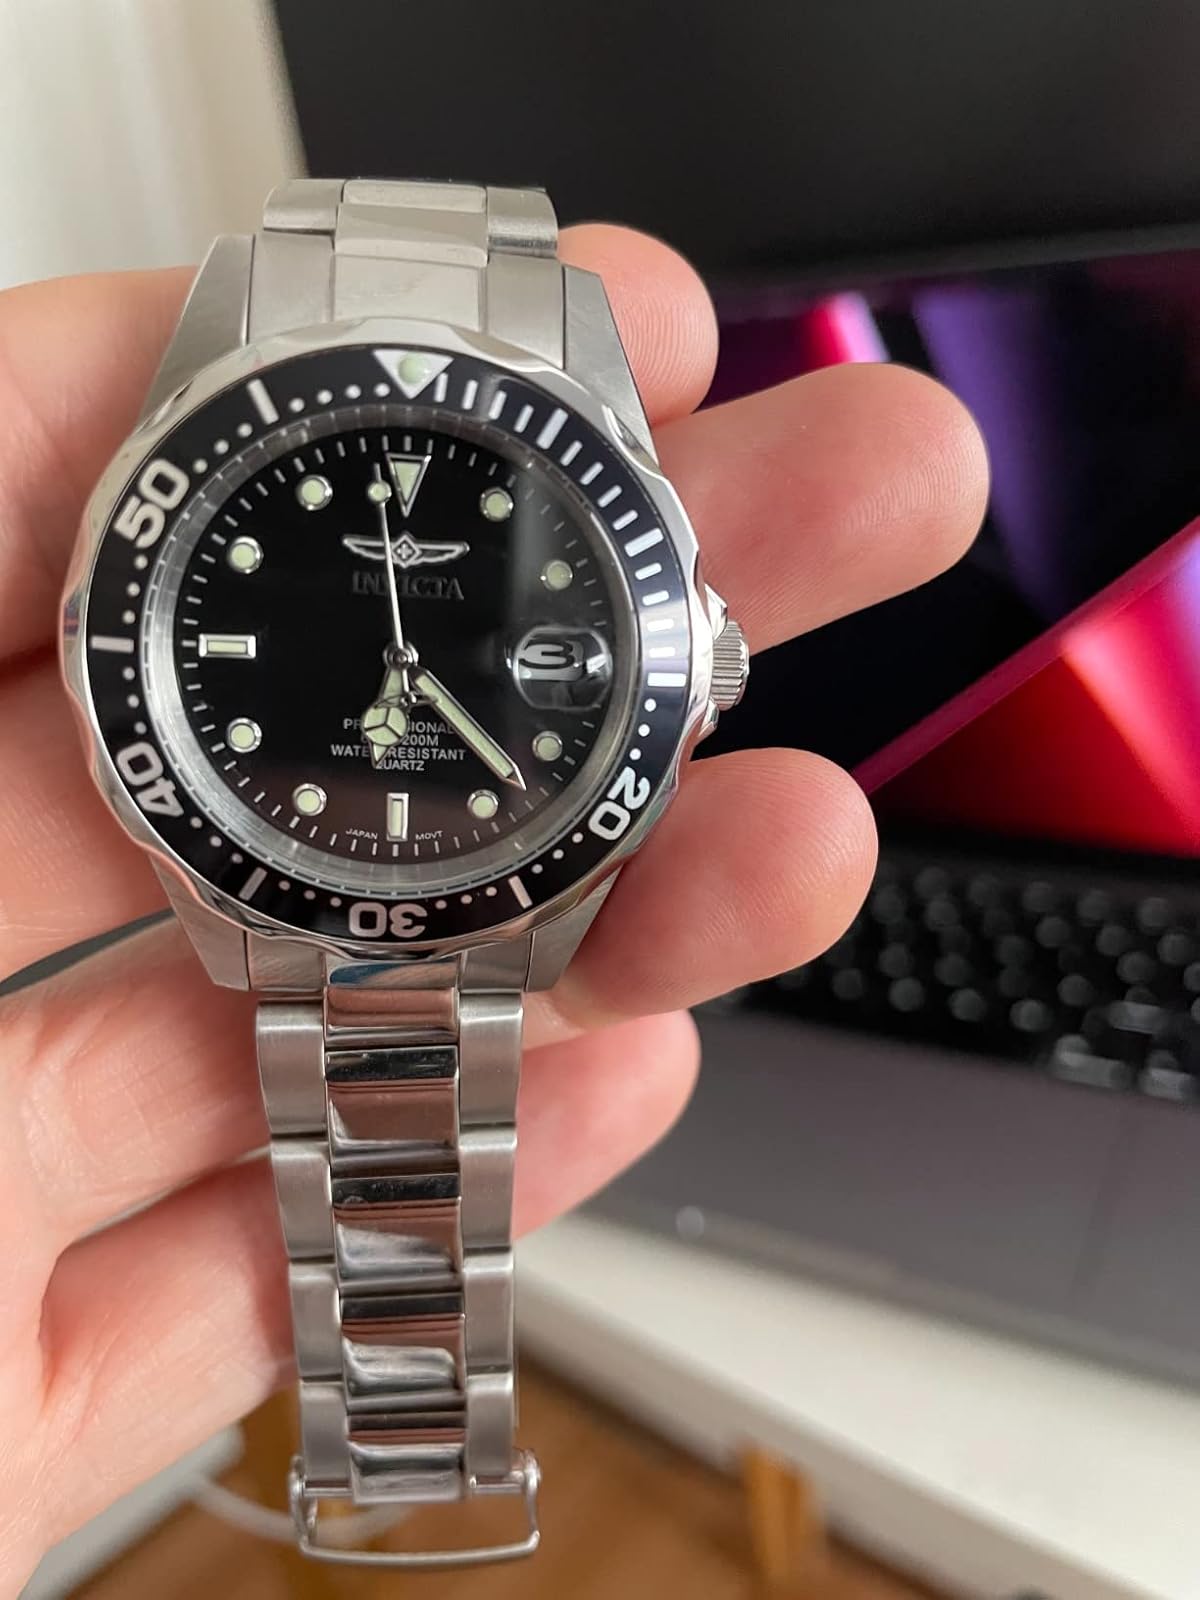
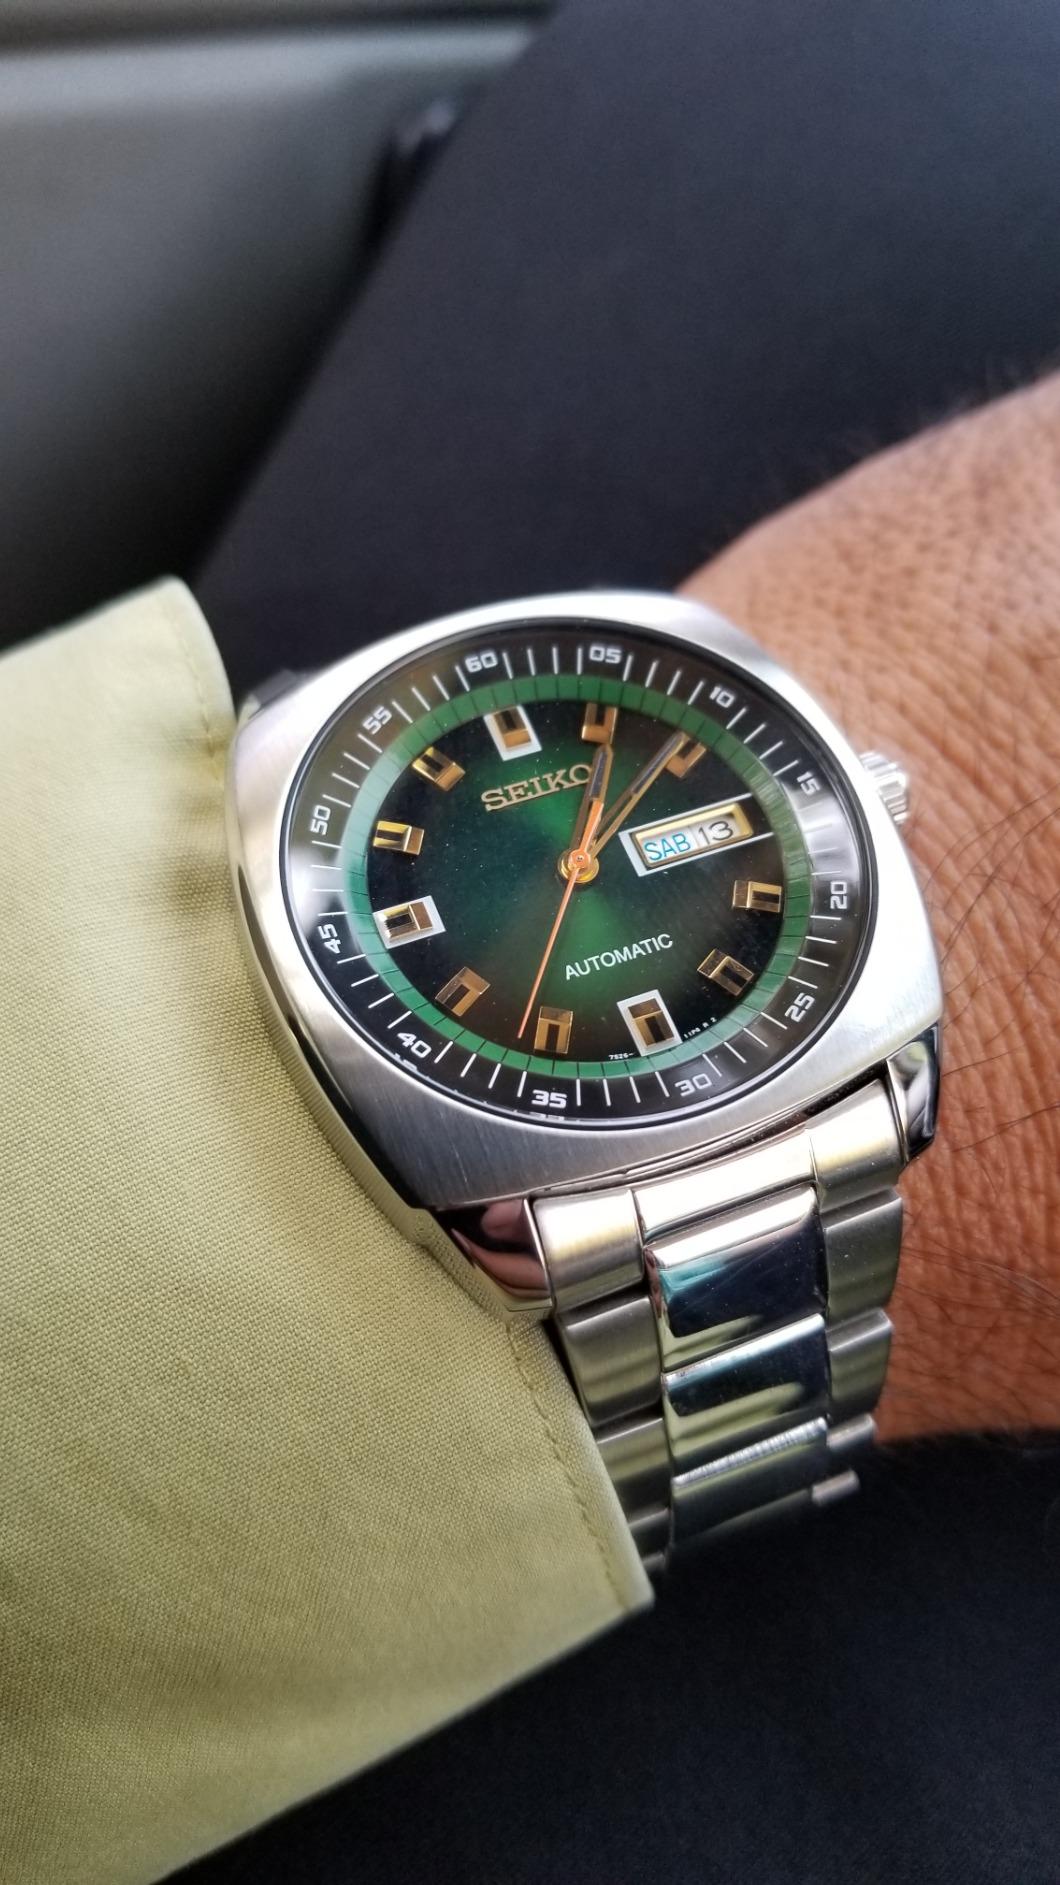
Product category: accessories_watch
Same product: no